Propaganda in South Korea

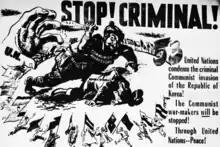
Figure 3 - United Nations propaganda poster from Korean War with anti-communist message.

The international perspective relevant to propaganda in South Korea during the Korean War can be largely encompassed by the pro-capitalist/Western figures in the international community. This in turn can be encompassed by that of an anglo-centric poster produced by the pro-capitalist, U.S.-supported the United Nations (Figure 3). In terms of specific objectives, among the most prominent in this particular piece involves legitimizing the role of the United Nations. As a novel entity forming around the conclusion of WWII in 1945, the Korean War represented a test of the strength of the United Nations and its peace-keeping ability, particularly the United Nations Security Council, in the midst of rising Cold War tensions between the Soviet Union and the United States; the former gaining influence over the North and the latter over the South of the Korean peninsula following WWII.